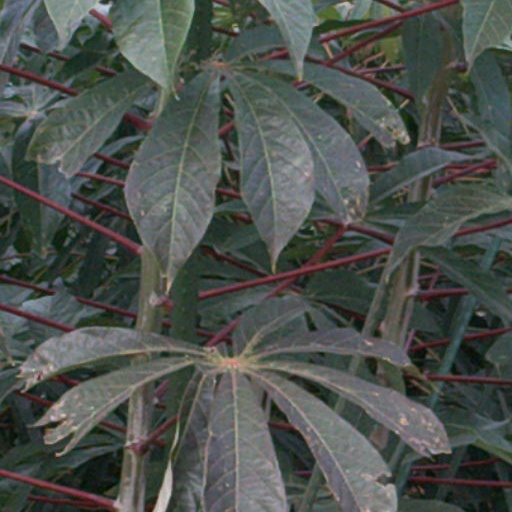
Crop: cassava